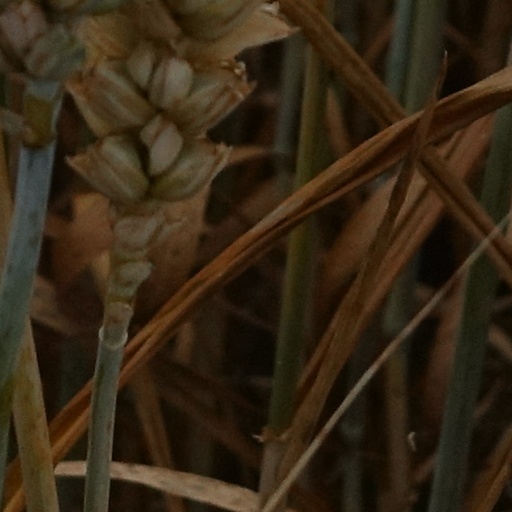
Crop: wheat